Battle of Delville Wood

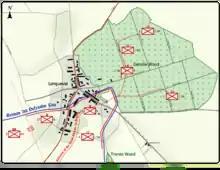

The divisions of XIII Corps and XV Corps attacked on 14 July, just before dawn at on a front. The infantry moved forward over no man's land to within of the German front line and attacked after a five-minute hurricane bombardment, which gained a measure of tactical surprise. Penetrating the German second line by a sudden blow on a limited front was relatively easy but consolidating and extending the breach against alerted defenders was far more difficult. The attack on Longueval met with initial success, the thin German outpost line being rapidly overwhelmed.